La Línea de la Concepción Bus Station

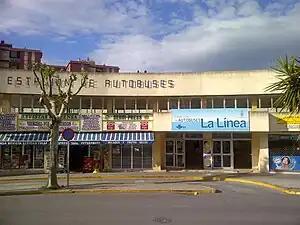

La Línea de la Concepción Bus Station is a bus station serving the Spanish municipality of La Línea de la Concepción in the Andalusian Province of Cádiz. It is the terminal of the regular services of buses in this city and is managed by the company CTSA-Portillo.